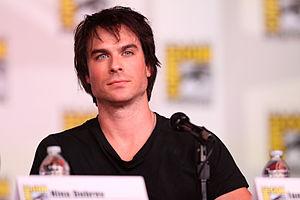
Ian Somerhalder, né le 8 décembre 1978 à Covington, est un acteur et mannequin américain.